Sukhoi Su-17

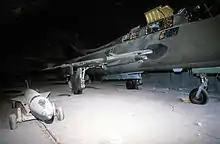
Iraqi Su-22M aircraft in a hangar damaged by Coalition air strikes during Operation Desert Storm.

From 22 September 1980 to 20 August 1988, during the Iran–Iraq War, Iraq used Su-17 export versions (Su-20 and Su-22) alongside older Su-7s. They were mostly used in ground-attack and close air support roles. Iranian Grumman F-14 Tomcats shot down 21 Su-20/-22s, that have been confirmed by western sources. Eighteen Su-20/-22s were also shot down by Iranian McDonnell Douglas F-4 Phantom IIs. and three by Iranian Northrop F-5s. On 20 October 1980 an Iraqi Su-20 shot down an Iranian F-4E with its 30 mm cannons.